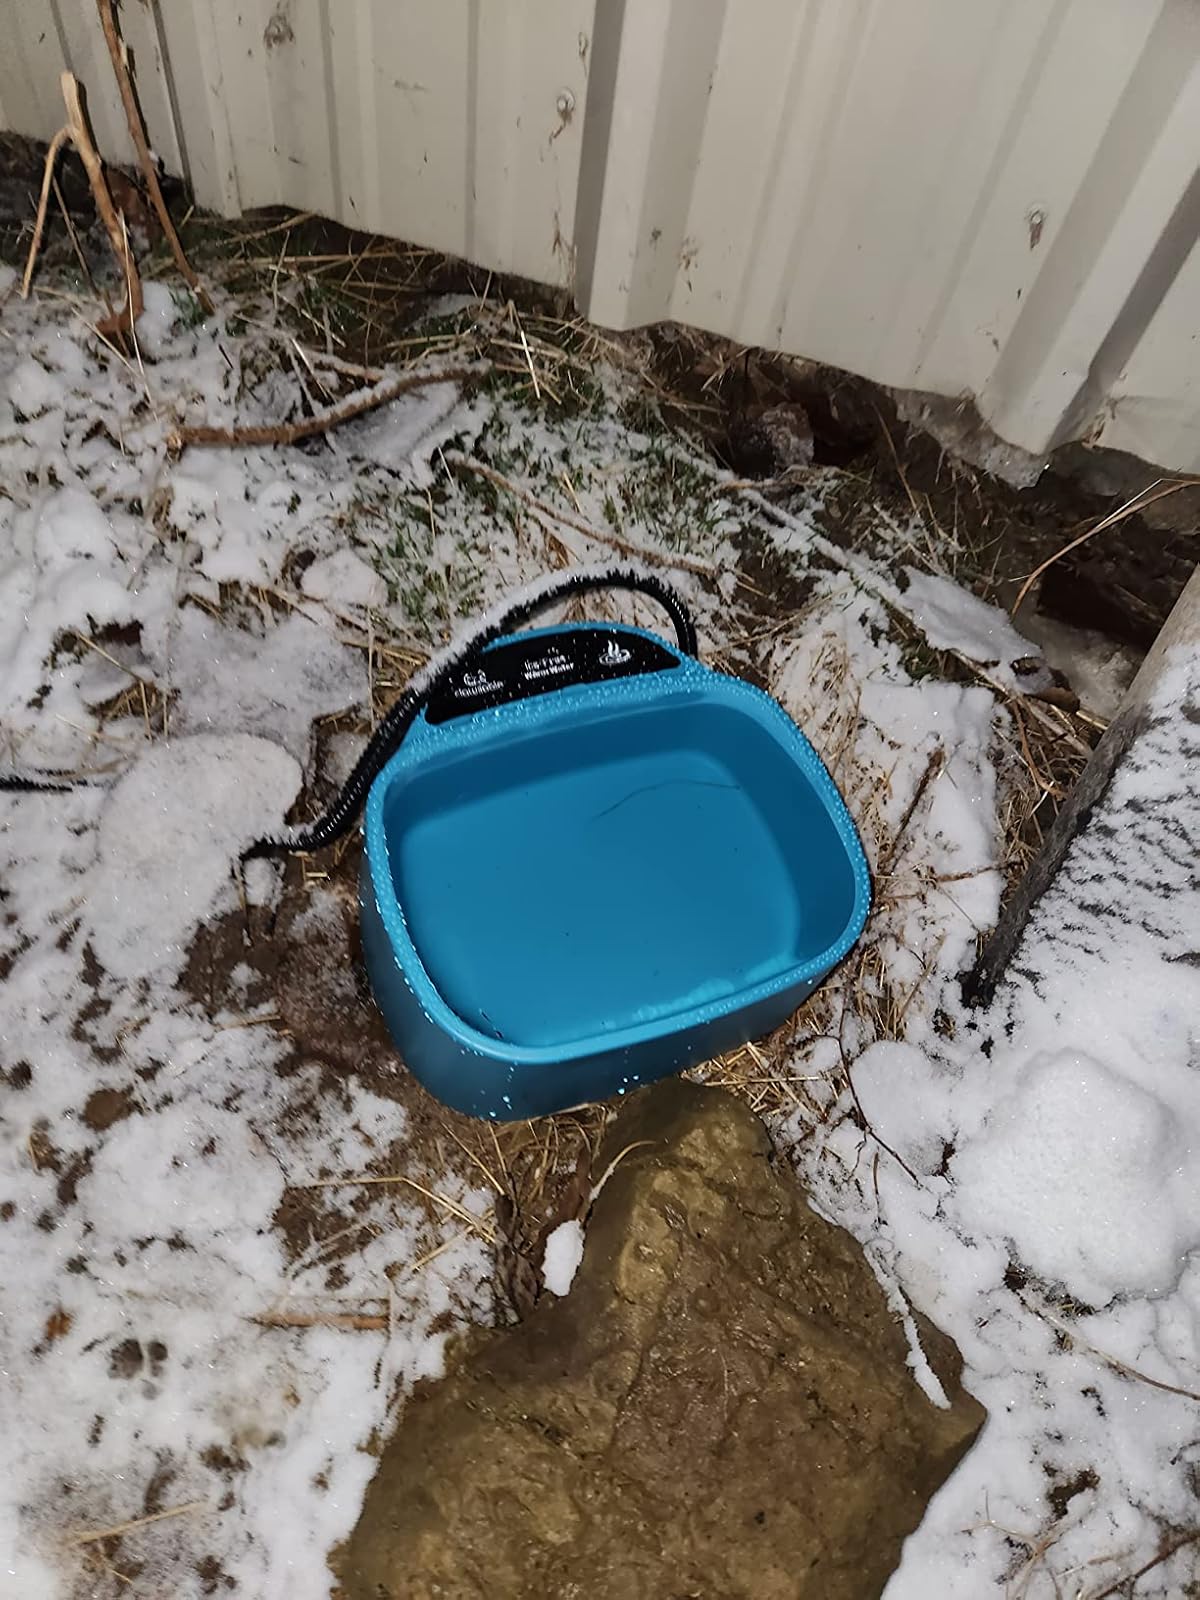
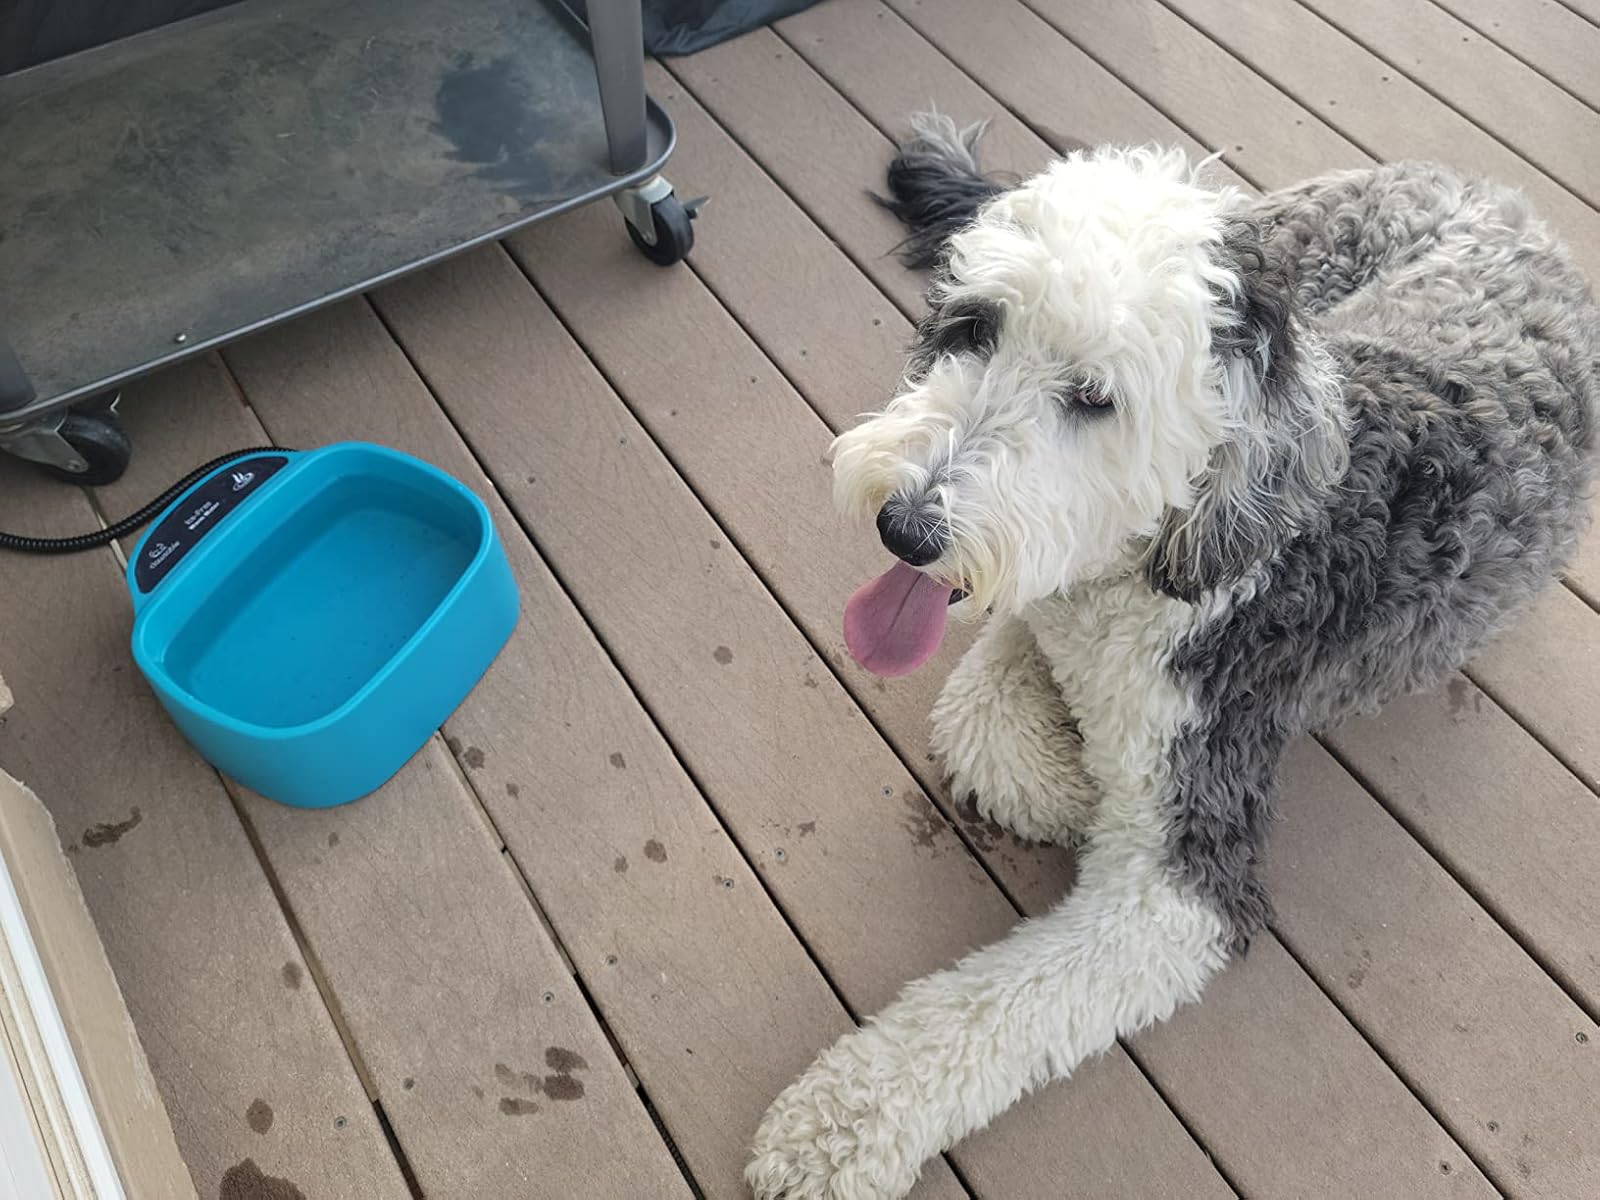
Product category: items_bowl
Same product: yes